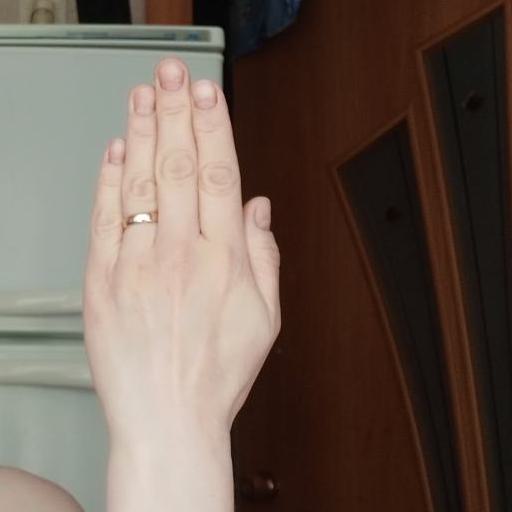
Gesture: stop_inverted